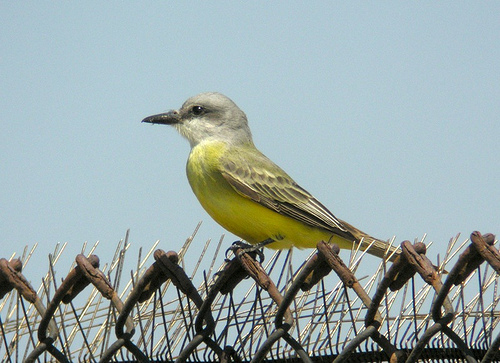
this is a yellow bird with grey wings and a grey head.
the bird has a grey head with a yellow belly and white neck.
the bird has a black eyering that is small and a large black bill.
this bird has a big beak compared to its body, and a bright yellow breast and belly.
the yellow and grey bird has a long black beak and black feet.
this bird has wings that are grey and yellow with a black beak
this small bird has a yellow belly and breast, a gray crown and its wings are yellow, black, and white.
a bird with a yellow breast and a white crown.
this particular bird has a belly that is yellow and has a black billa small bird, with a yellow belly, green wings, and a pointed bill.
Species: Tropical Kingbird